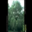
Label: willow_tree